Nene Valley Railway

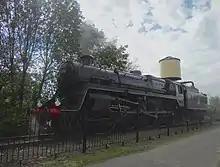
The flagship locomotive British Railways Class Standard Five No. 73050 takes on water at Peterborough Nene Valley

In 1974, the Peterborough Development Corporation (PDC) bought the Nene Valley line between Longville and Yarwell Junctions and it began leasing it to the PRS to operate the railway – a major milestone in the society's history.